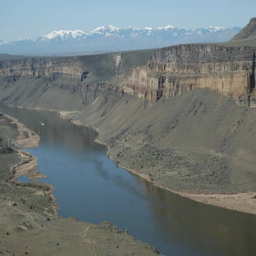
geographical feature category in the longest river in the united states